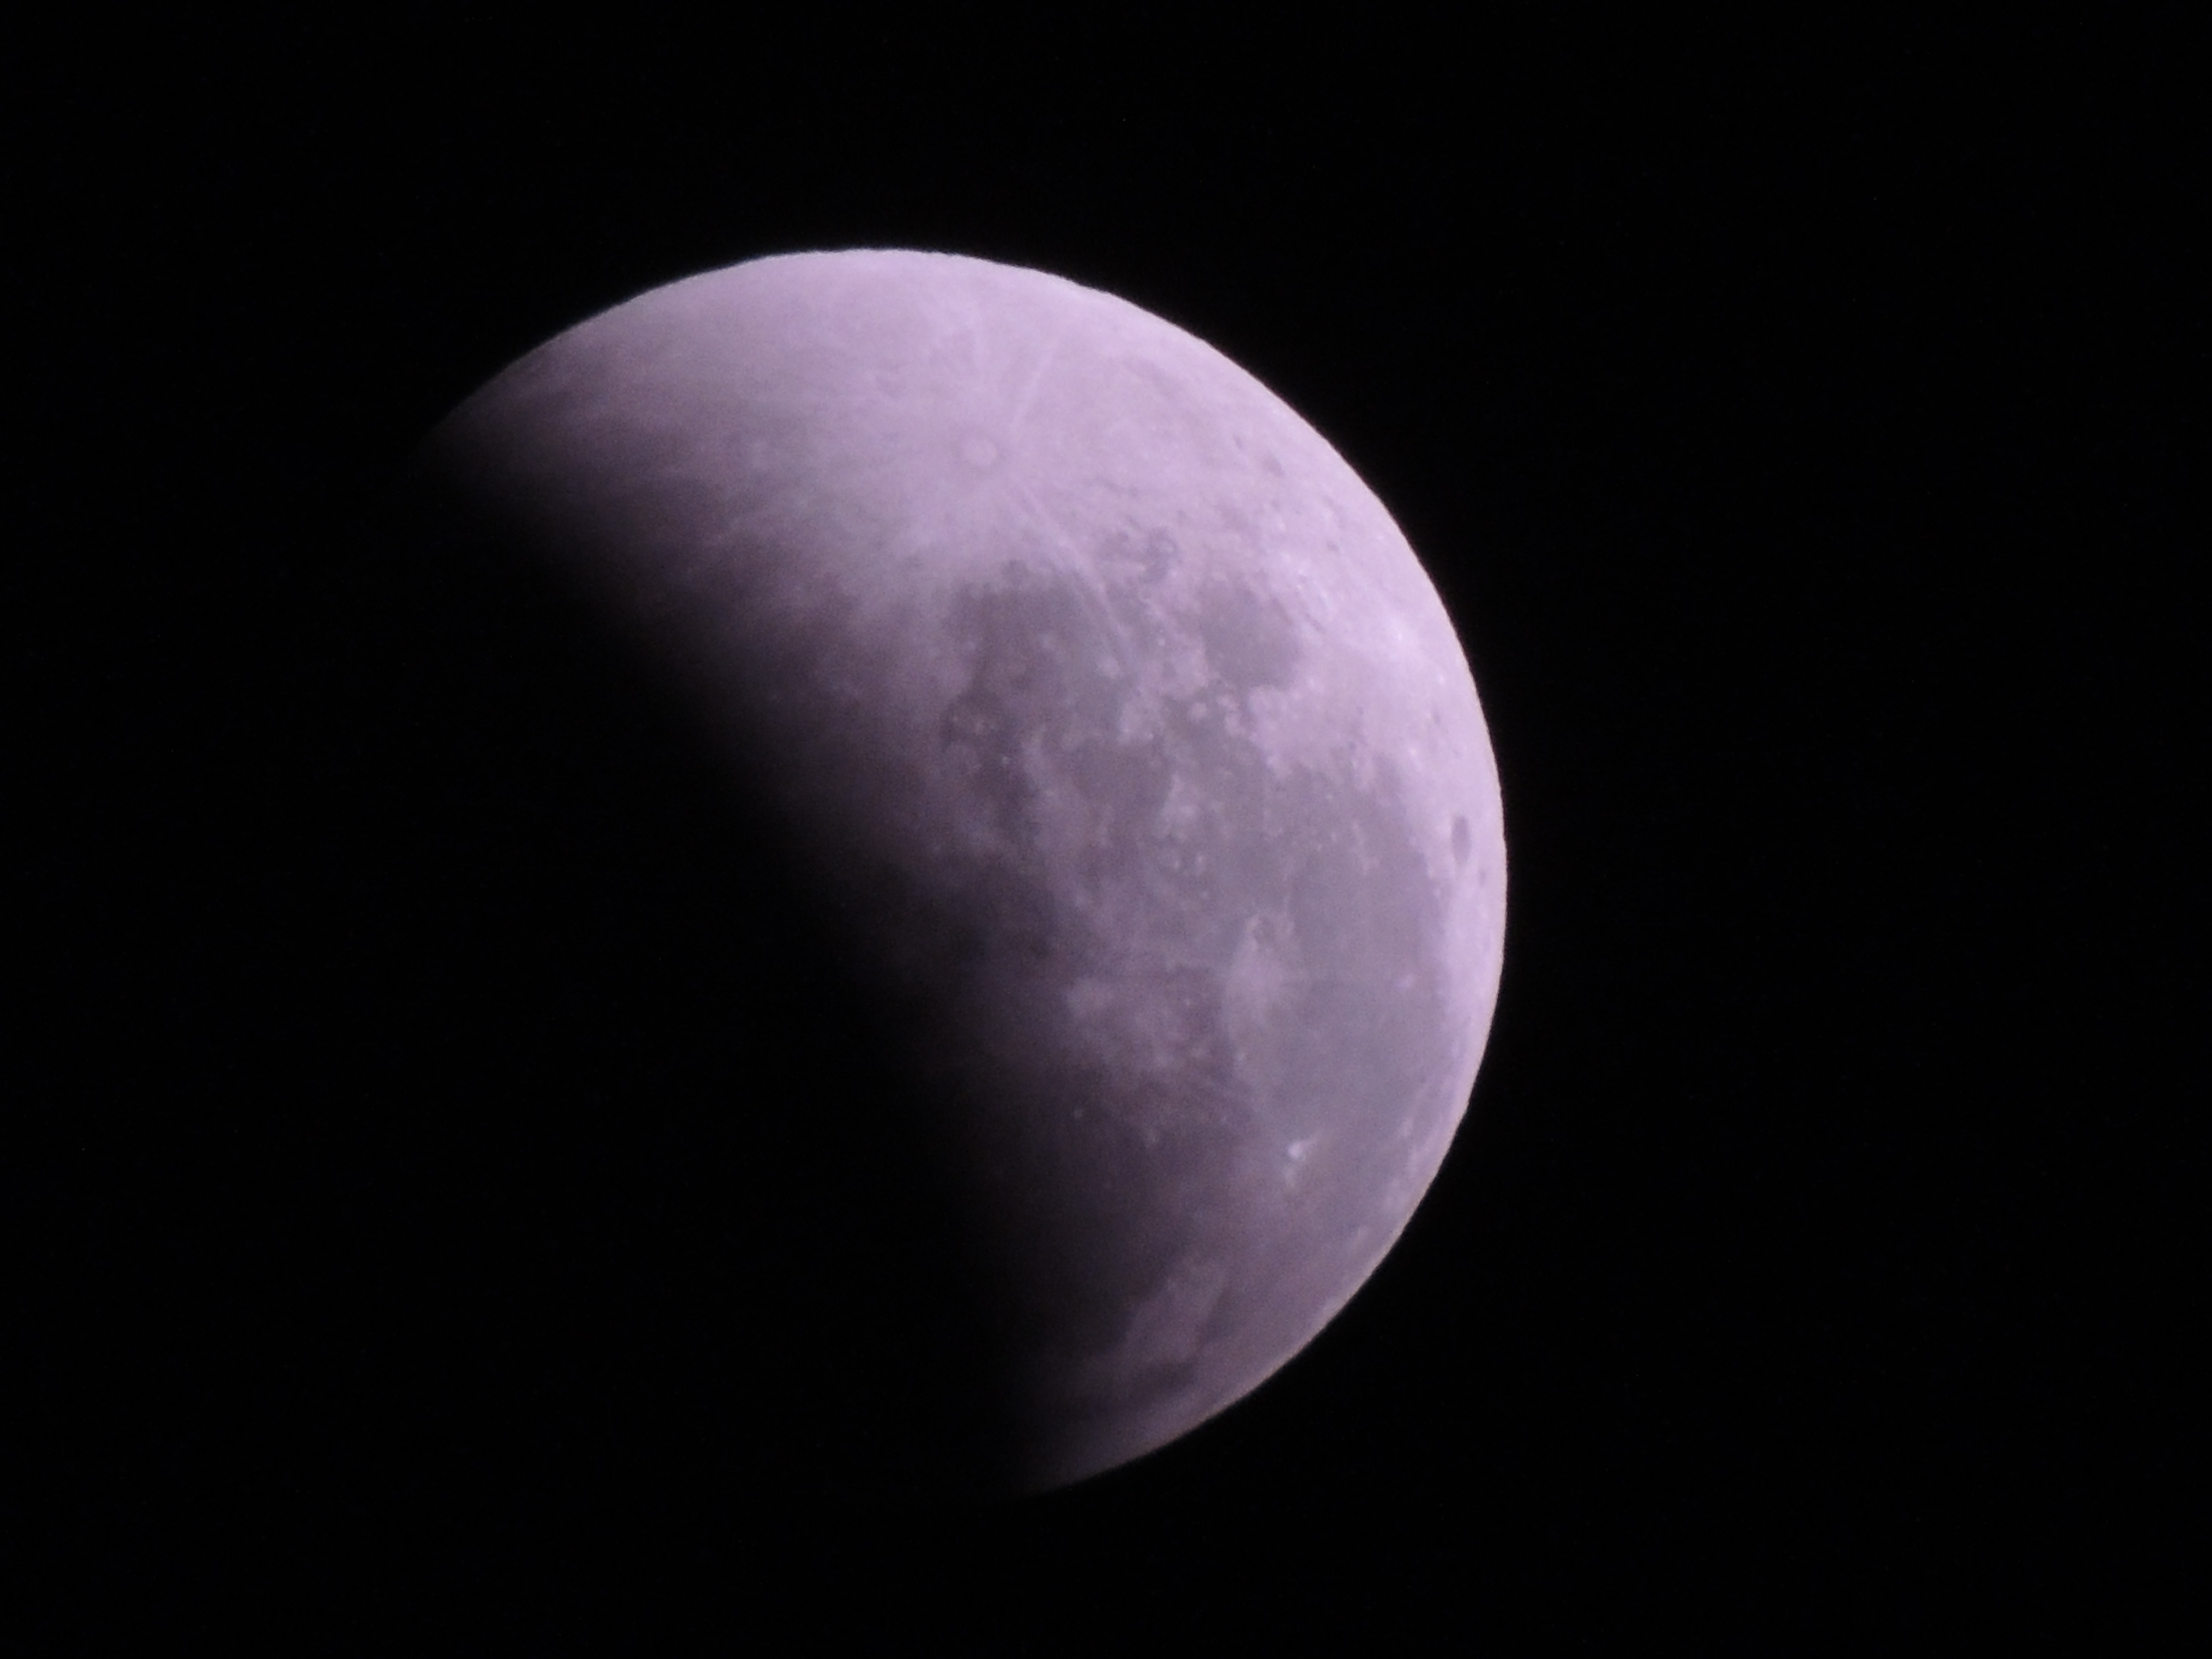
atmosphere, moon, moonlight, circle, super moon, astronomy, eclipse, big moon, astronomical object, lunar eclipse, celestial event